SAI KZ VII

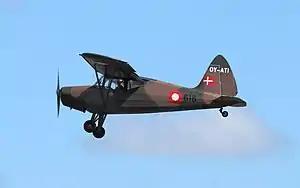
KZ VII Lærke in flight at Danish Air Show 2014

The SAI KZ VII "Lærke" (Danish: "Lark") was a light utility aircraft built in Denmark shortly after the Second World War. Based on the SAI KZ III air ambulance, the KZ VII was a strut-braced, high-wing monoplane of conventional design with an enclosed cabin for four seats. Fifty-six aircraft were built, and another 22 partially completed aircraft were destroyed in a factory fire in 1947. The Danish Air Force operated 10 of the type as trainers between 1950 and 1977.